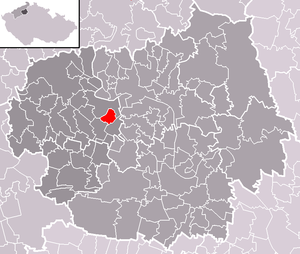
Lukavec est une commune du district de Litoměřice, dans la région d'Ústí nad Labem, en République tchèque. Sa population s'élevait à 367 habitants en 2018.